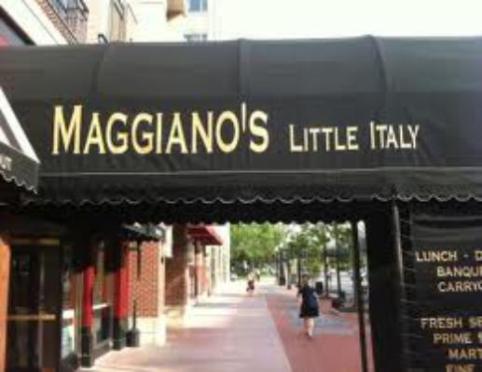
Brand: maggiano's little italy
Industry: Food